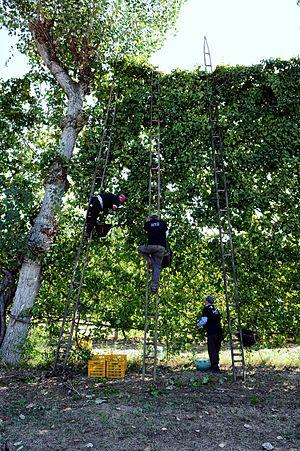
Vendanges sur hautain DOC Aversa Asprinio
L'Aversa Asprinio est un vin blanc, tranquille ou mousseux, protégé par une DOC, dans la région viticole de Campanie, dans le Sud de l'Italie. La spécificité de son vignoble est d'être conduit en hautain, comme sous l'Antiquité romaine, mode de conduite qui se retrouve au Portugal dans la région du vinho verde.